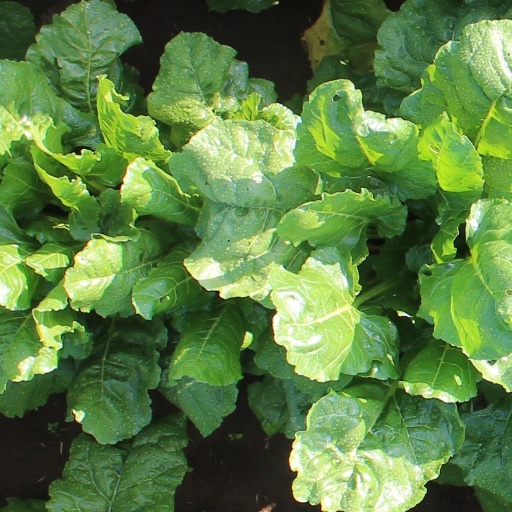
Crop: sugar beet